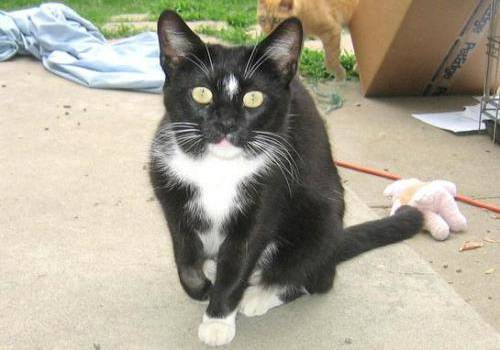
Label: cat